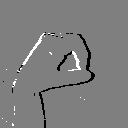
ASL letter: o